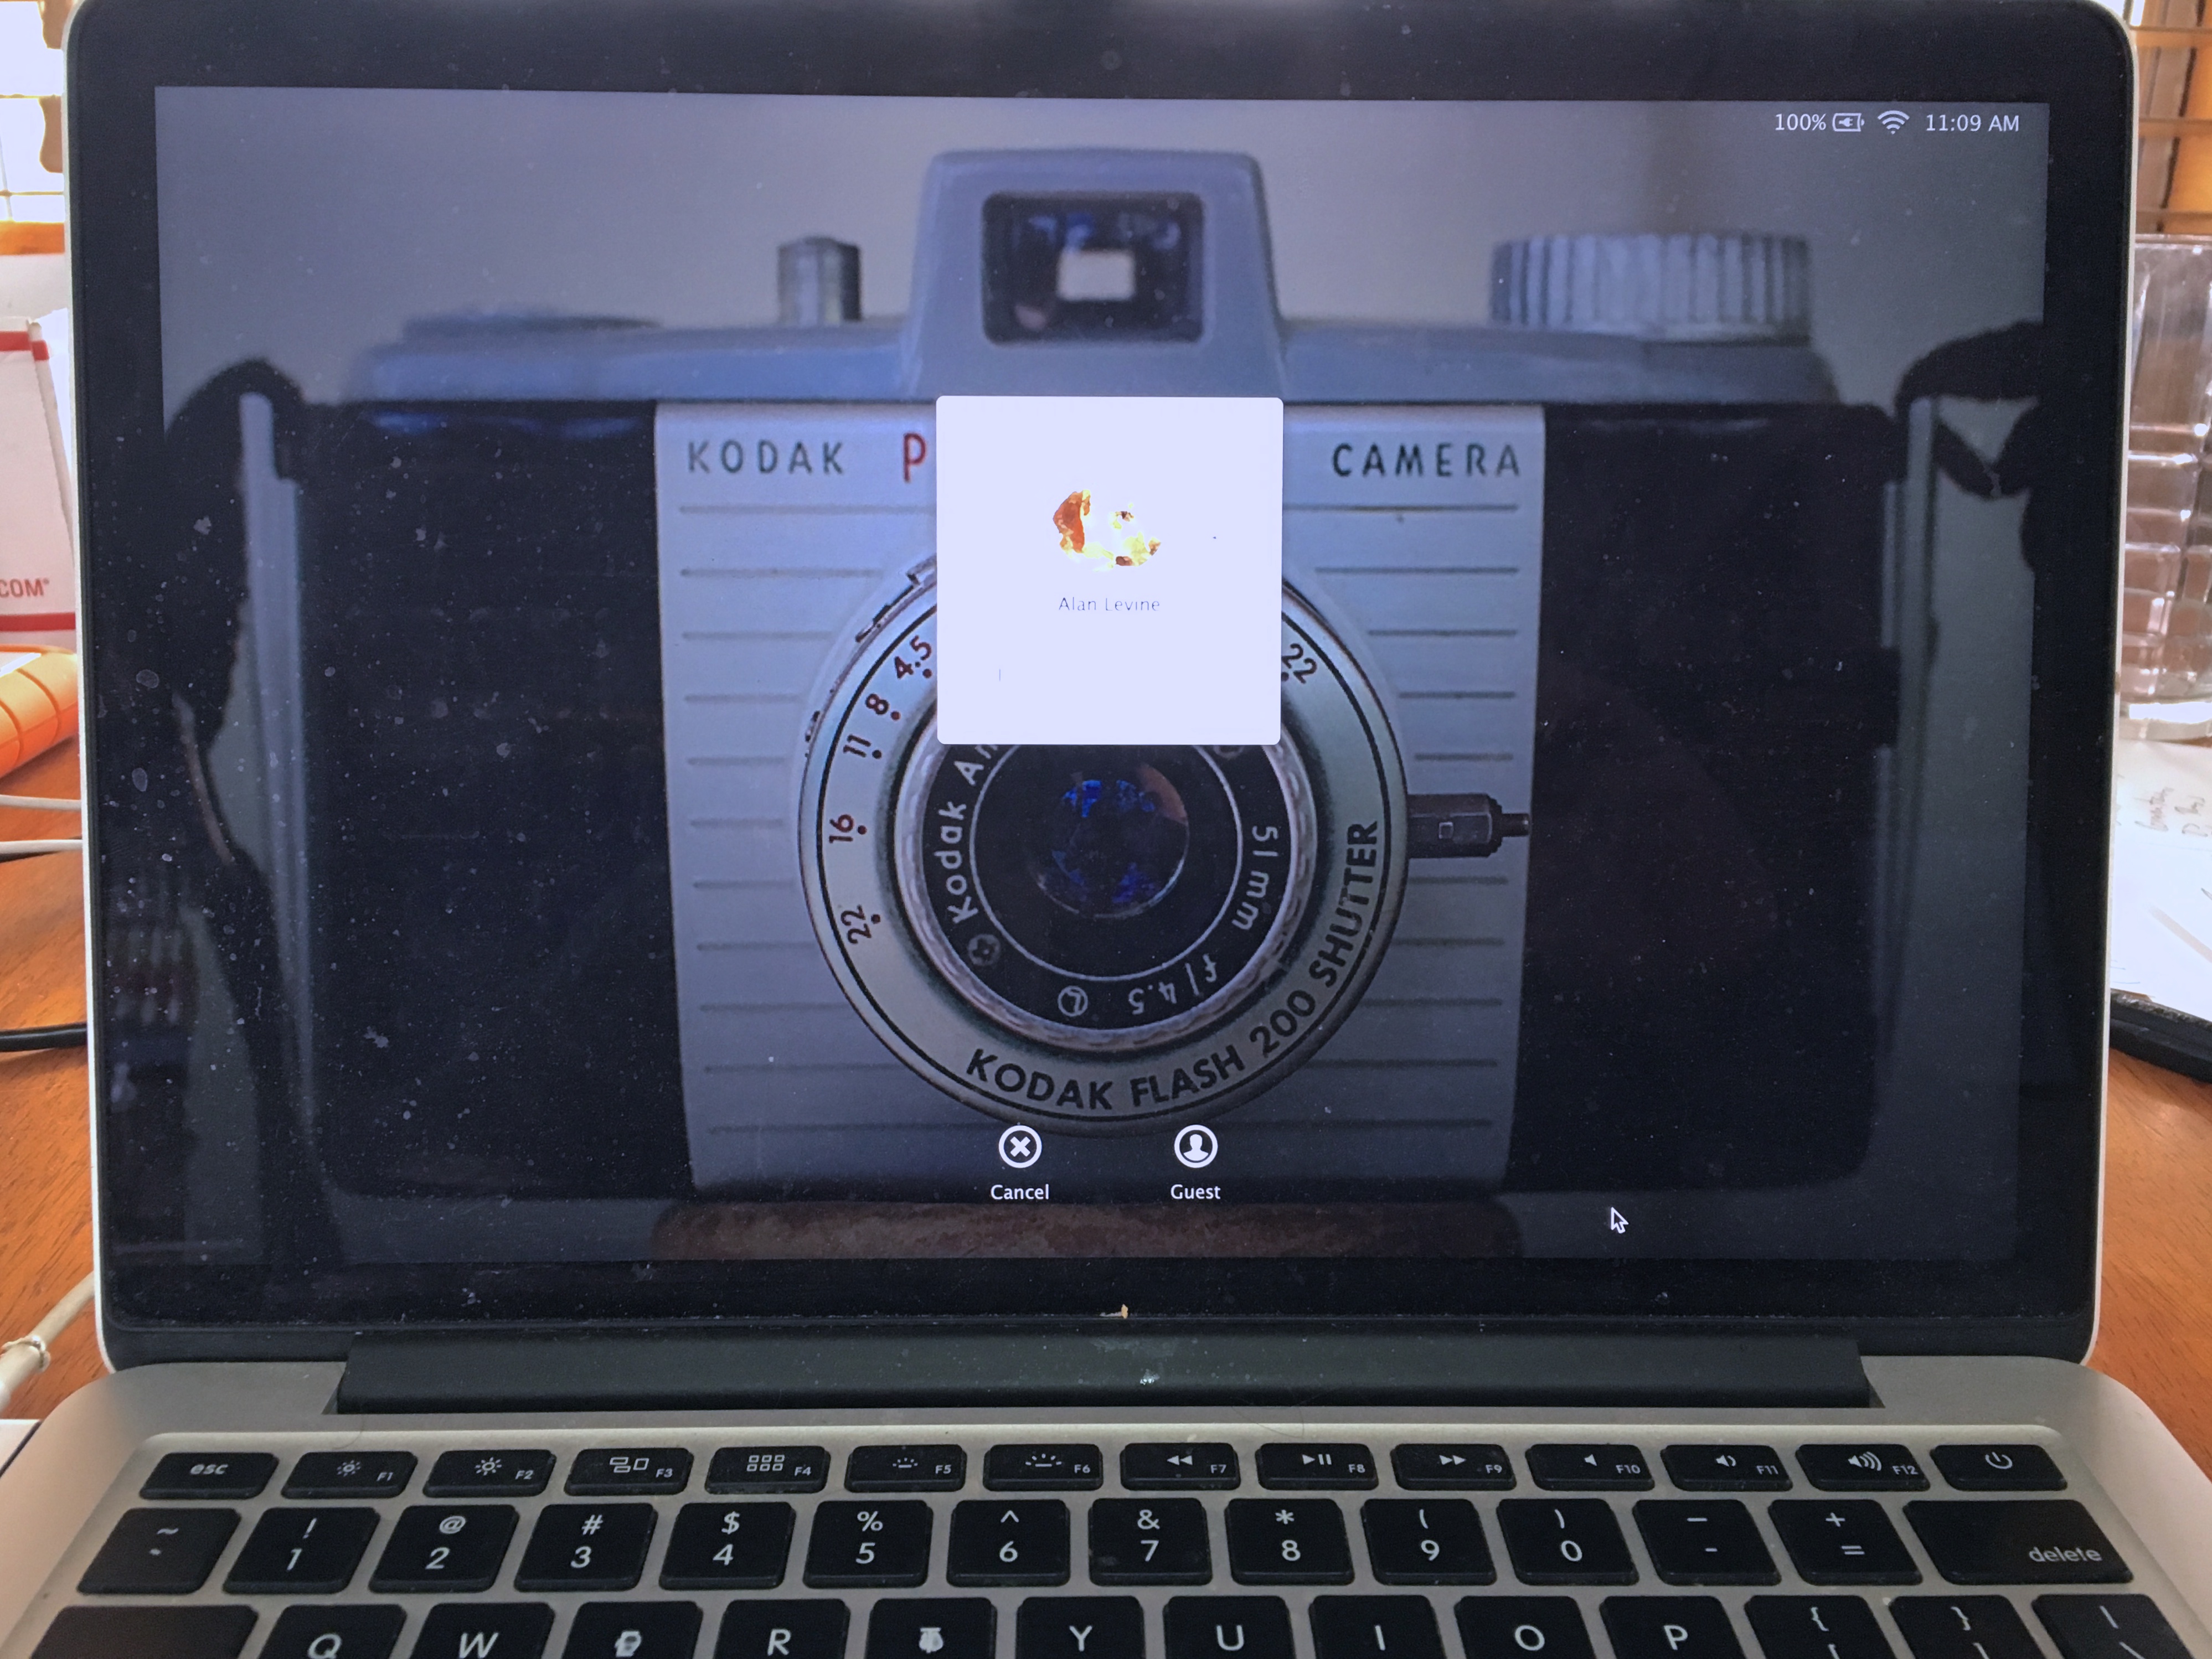
technology, gadget, electronics, multimedia, personal computer, electronic device, computer hardware, personal computer hardware